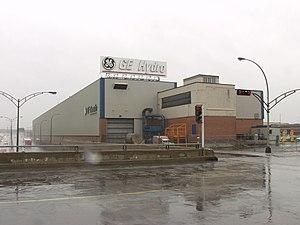
Photo de l'usine
Les ateliers d'ingénierie Dominion, Dominion Engineering Works était une entreprise, créée en 1920, dont le siège social était situé à Lachine Montréal.